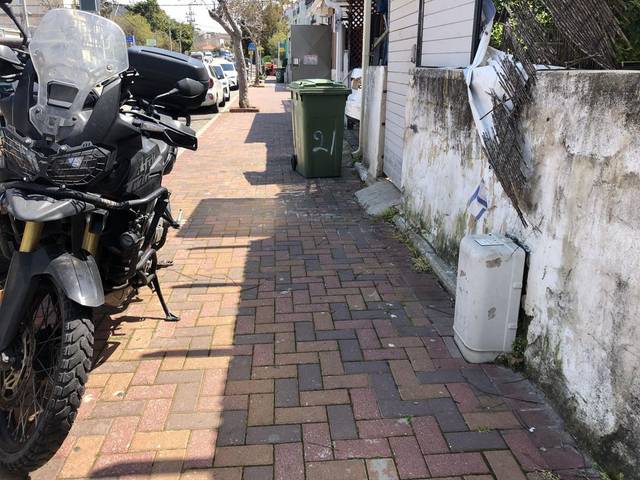
Region: Israel
Coordinates: 32.007, 34.762